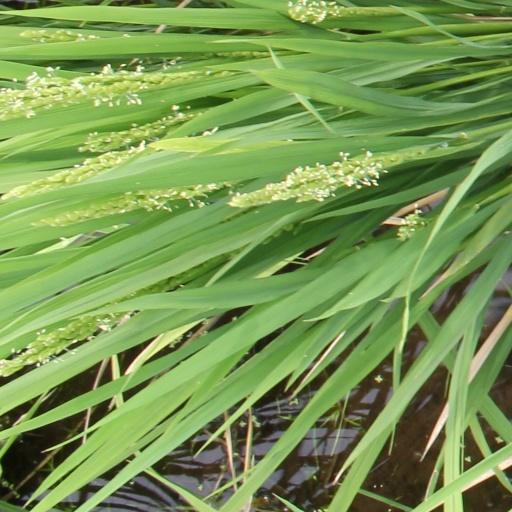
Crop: rice